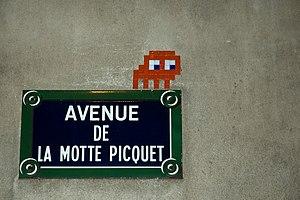
L’avenue de La Motte-Picquet est une avenue des 7ᵉ et 15ᵉ arrondissements de Paris.